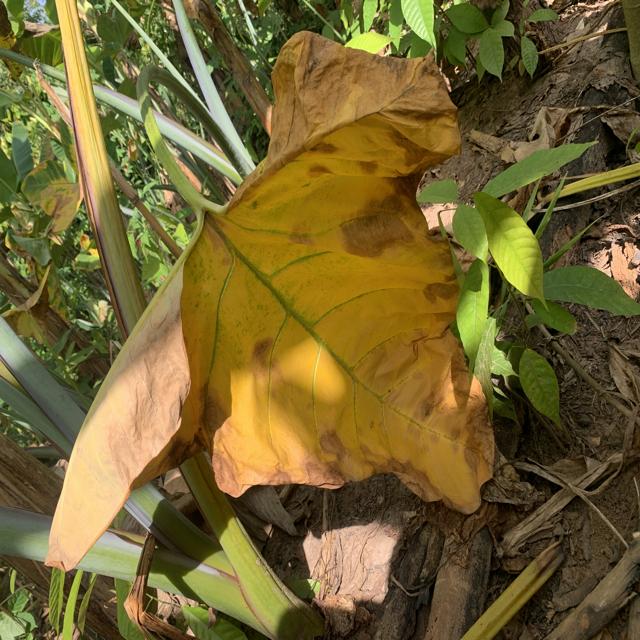
Label: Late_Blight